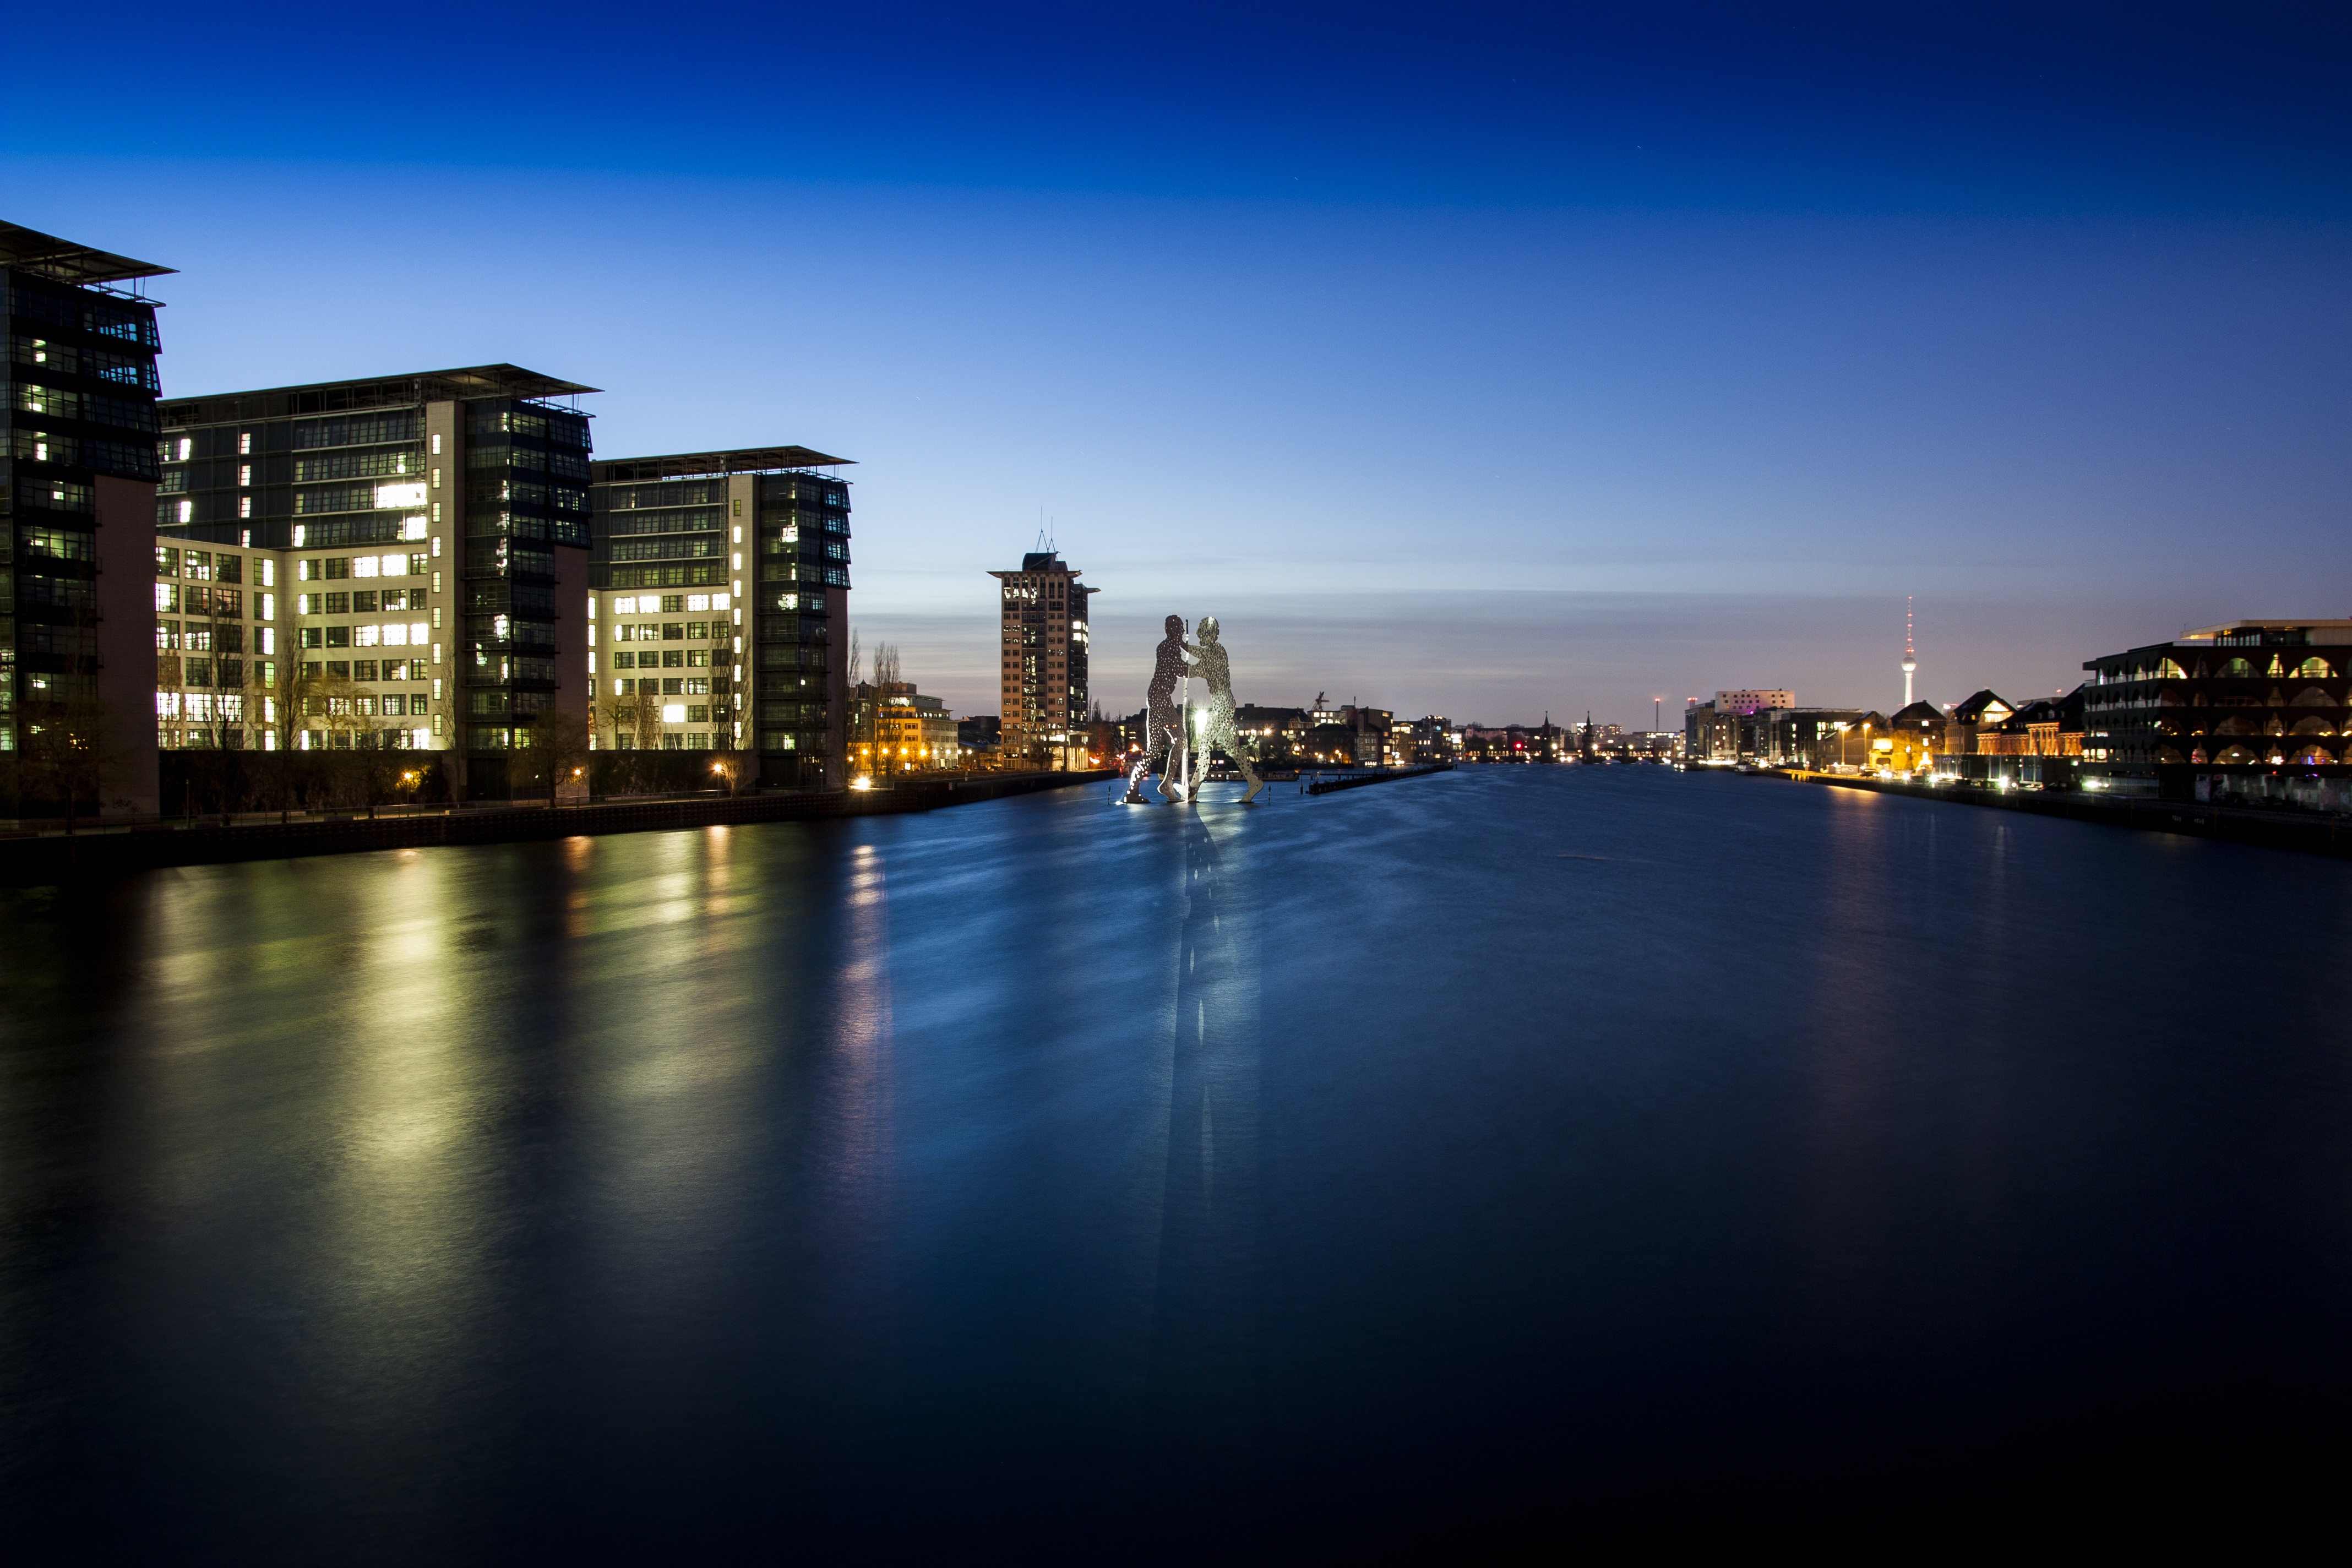
horizon, light, architecture, sky, sunset, skyline, night, morning, building, dawn, city, skyscraper, urban, river, monument, cityscape, downtown, travel, dark, dusk, europe, evening, reflection, landmark, attraction, tourism, capital, place, germany, berlin, berliner, european, famous, destination, spree, metropolis, urban area, human settlement, metropolitan area